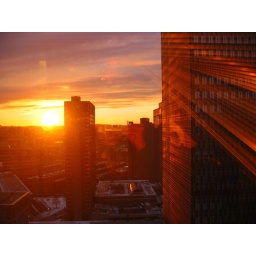
Out the corner office window at Arnold in Boston.